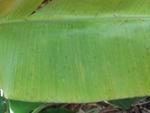
Label: xamthomonas